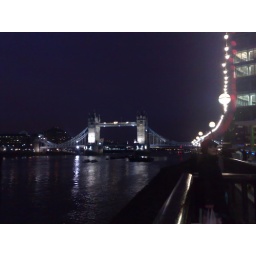
tower bridge by night